Kazimieras Venclauskis

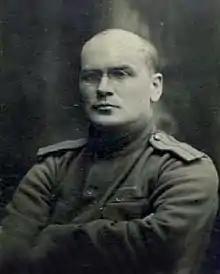
Venclauskis in 1915

Venclauskis was born to a family of Lithuanian peasants near Plungė. He studied at a primary school in before transferring to Palanga Progymnasium. There he tutored future general Vladas Nagevičius and was a classmate with future President of Lithuania Antanas Smetona. Venclauskis then studied at the Liepāja Gymnasium in present-day Latvia. His parents wanted him to become a Catholic priest, but he refused and the parents discontinued their financial support. Due to poor living conditions, he contracted tuberculosis. Venclauskis tried studying engineering at the University of Saint Petersburg and medicine at the University of Warsaw before settling for law at the University of Tartu. He graduated in 1903. After a mandatory practice at a civil court in Riga, he worked as an interrogator in Kuressaare (Arensburg), and was assigned as deputy prosecutor in Siberia but decided to start a private practice in Šiauliai.